Leopold Staff

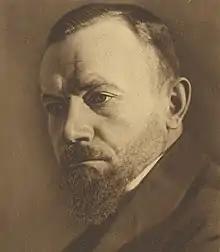

Leopold Henryk Staff (November 14, 1878 – May 31, 1957) was a Polish poet; an artist of European modernism twice granted the Degree of Doctor honoris causa by universities in Warsaw and in Kraków. He was also nominated for the Nobel Prize in Literature by Polish PEN Club. Representative of classicism and symbolism in the poetry of Young Poland, he was an author of many philosophical poems influenced by the philosophy of Friedrich Nietzsche (from whom he translated several books into Polish), the ideas of Franciscan order as well as paradoxes of Christianity.